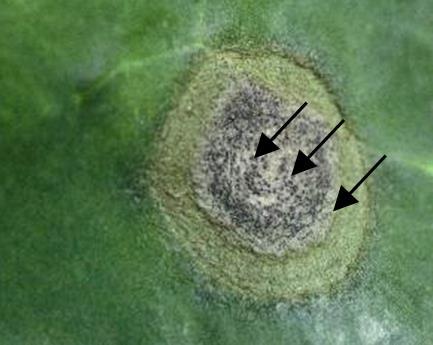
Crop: unknown
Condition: broccoli_broccoli_ring_spot